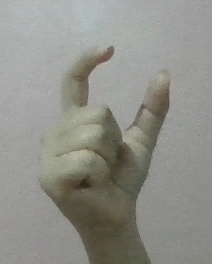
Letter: nun